List of birds of India

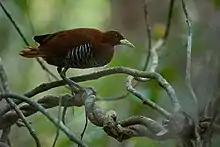
Andaman crake

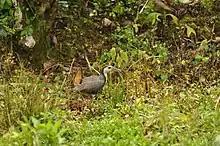
White-breasted waterhen

Heliornithidae is a small family of tropical birds with webbed lobes on their feet similar to those of grebes and coots. There is one species which occurs in India.